Lionel Welles, 6th Baron Welles

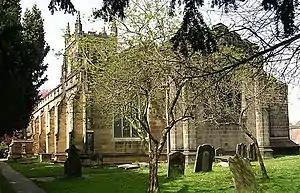
St Oswald's church, Methley, near Leeds

He was installed, together with John Talbot, 2nd Earl of Shrewsbury, as a Knight of the Garter on 14 May 1457, and in October of that year was sent with English reinforcements to Calais.